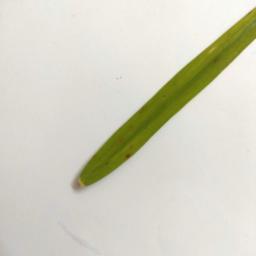
Label: Rice___Brown_Spot